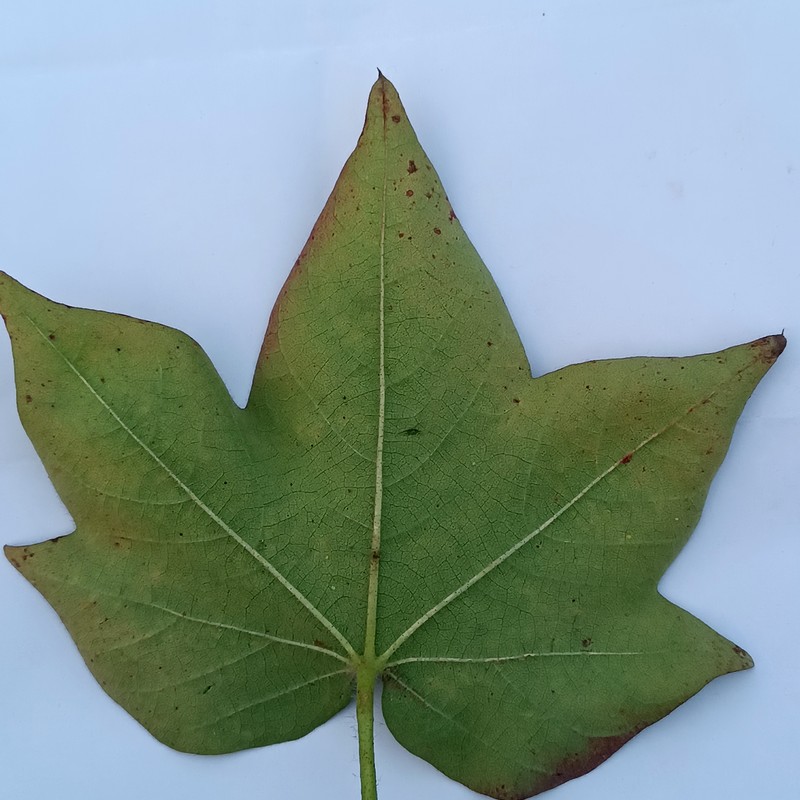
Label: Leaf Redding